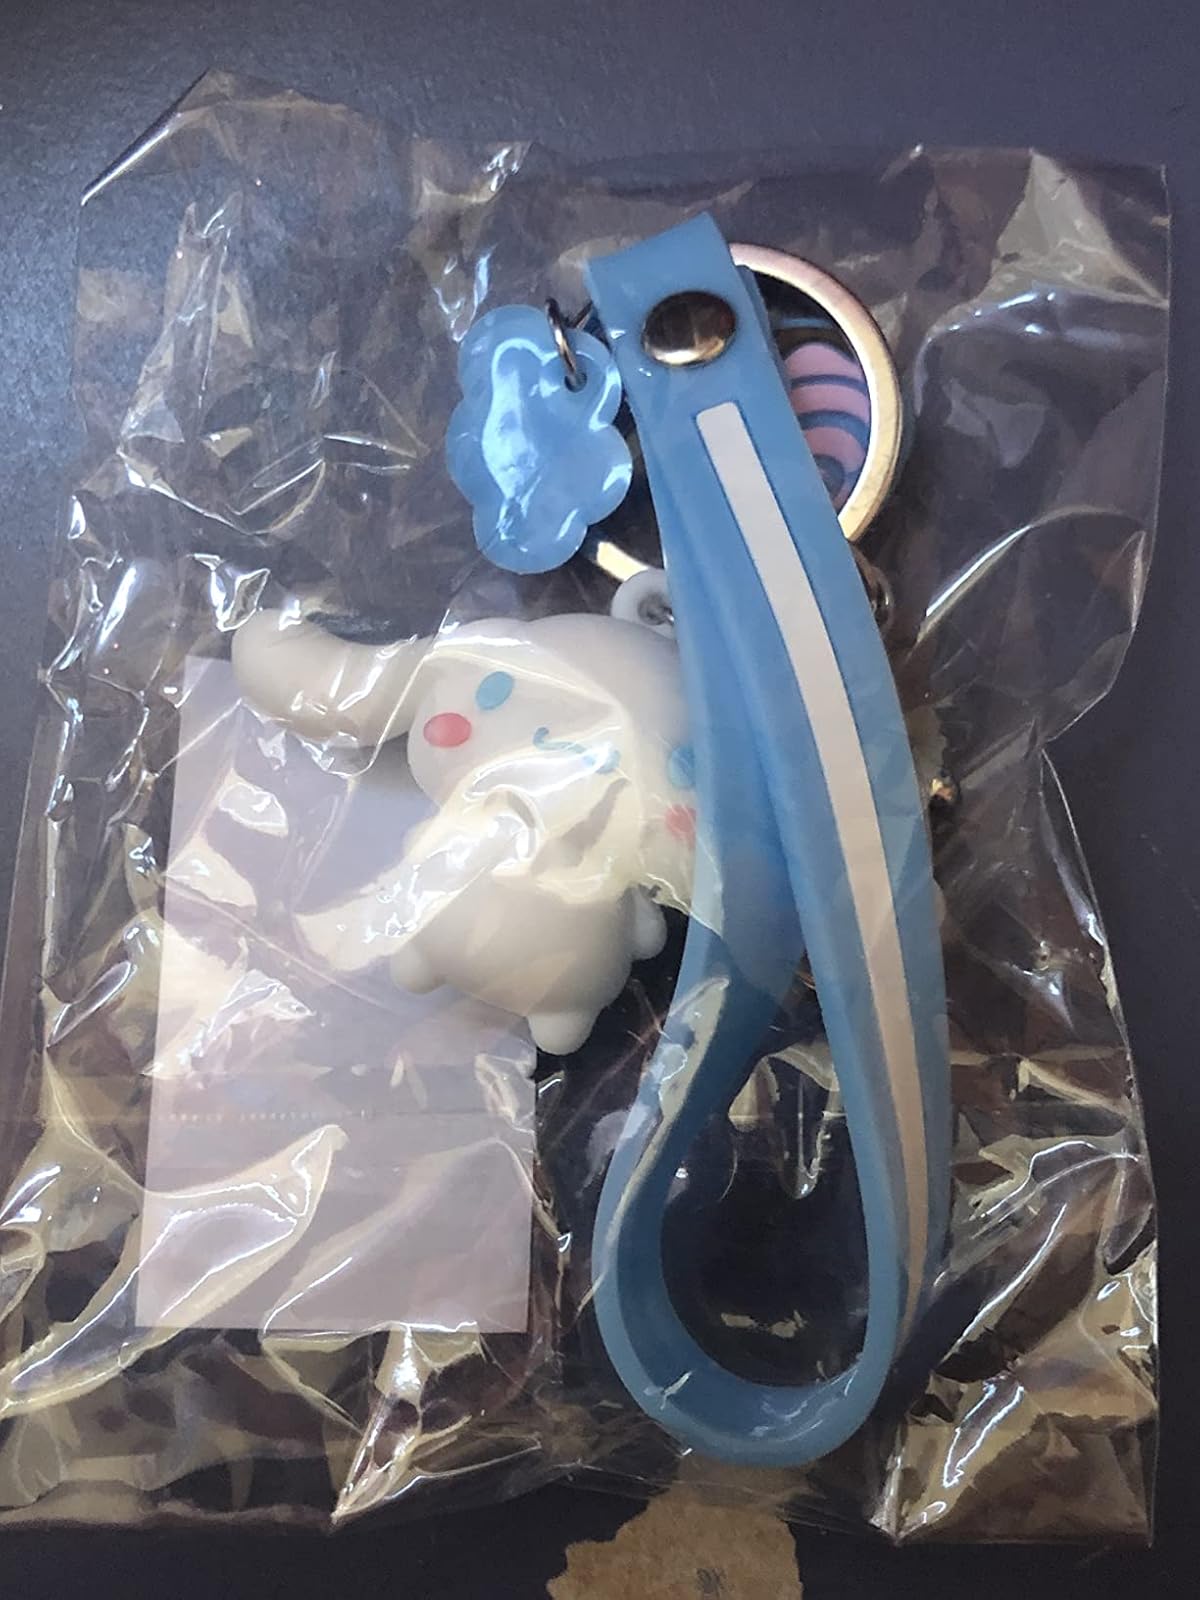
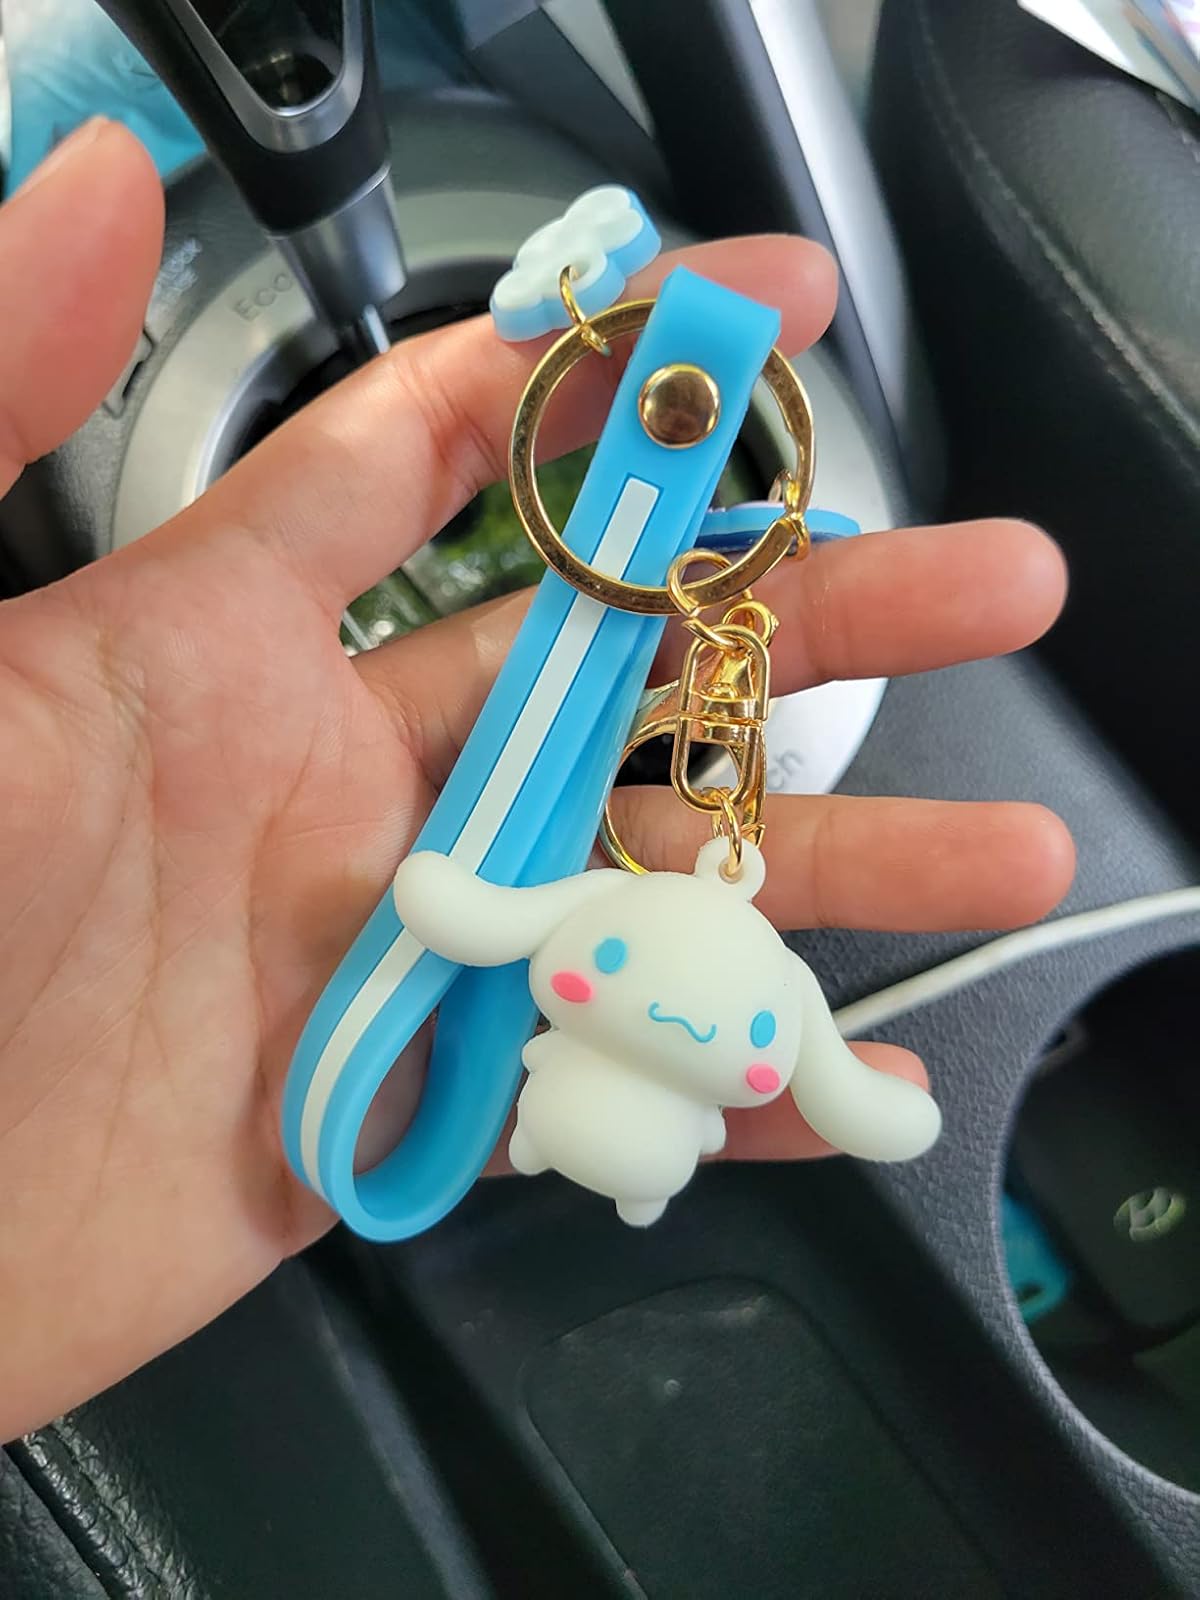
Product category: accessories_keychain
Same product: yes